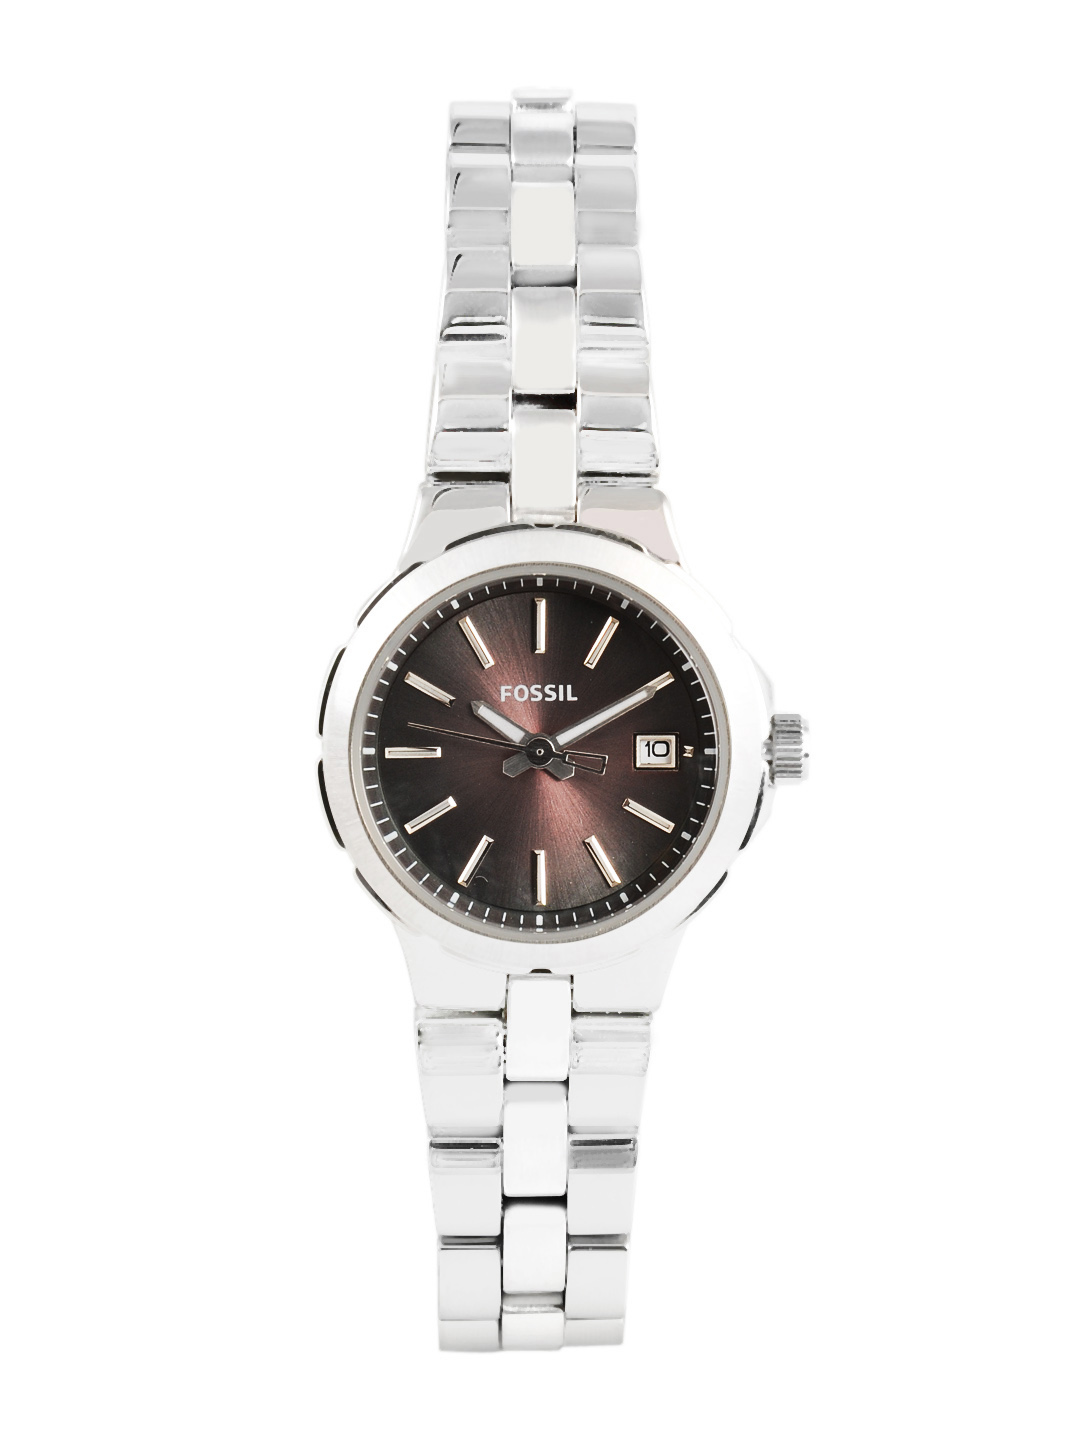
FOSSIL Women Brown Dial Watch AM4404
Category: Accessories / Watches / Watches
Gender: Women
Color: Brown
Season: Winter 2016
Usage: Casual